William Hugonet

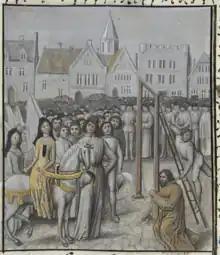
Execution of William Hugonet, miniature from 1477 by the Master of Mary of Burgundy

William Hugonet (died April 1477) was chancellor of Charles the Bold, the Duke of Burgundy. After the death of Charles the Bold, he was imprisoned and executed by citizens of Ghent, who blamed him for policies undermining the position of the urban elites during his time as chancellor.